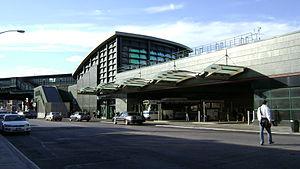
Roosevelt Avenue / 74th Street est une station souterraine et aérienne du métro de New York située dans le quartier de Jackson Heights dans le Queens. Elle est située sur deux lignes, l'IRT Flushing Line issue de l'ancienne Interborough Rapid Transit Company et l'IND Queens Boulevard Line issue des réseaux de l'ancien Independent Subway System et de la Brooklyn-Manhattan Transit Corporation. Sur la base des chiffres 2012, la station était la 14ᵉ plus fréquentée du réseau et la deuxième station la plus fréquentée du Queens derrière Flushing – Main Street.